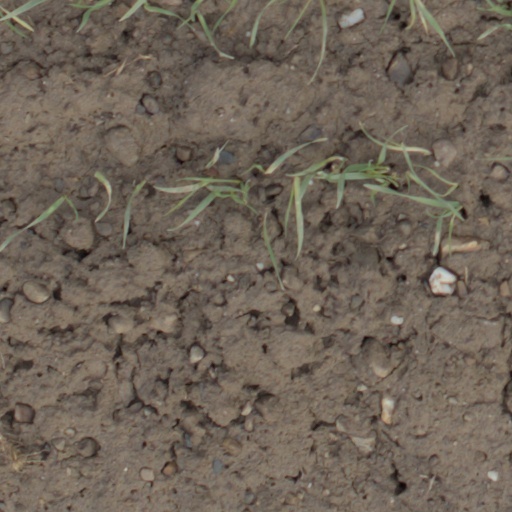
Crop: wheat